Legacy of Napoleon

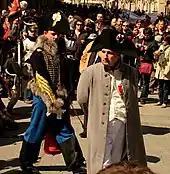
Reenactment of the entry of Napoleon to Gdańsk after siege

Napoleon's use of propaganda contributed to his rise to power, legitimated his régime, and established his image for posterity. Strict censorship, controlling aspects of the press, books, theatre, and art were part of his propaganda scheme, aimed at portraying him as bringing desperately wanted peace and stability to France. The propagandistic rhetoric changed in relation to events and to the atmosphere of Napoleon's reign, focusing first on his role as a general in the army and identification as a soldier, and moving to his role as emperor and a civil leader. Specifically targeting his civilian audience, Napoleon fostered a relationship with the contemporary art community, taking an active role in commissioning and controlling different forms of art production to suit his propaganda goals.